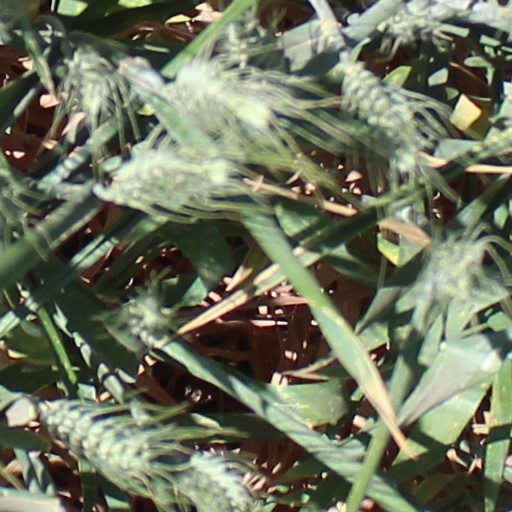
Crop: wheat